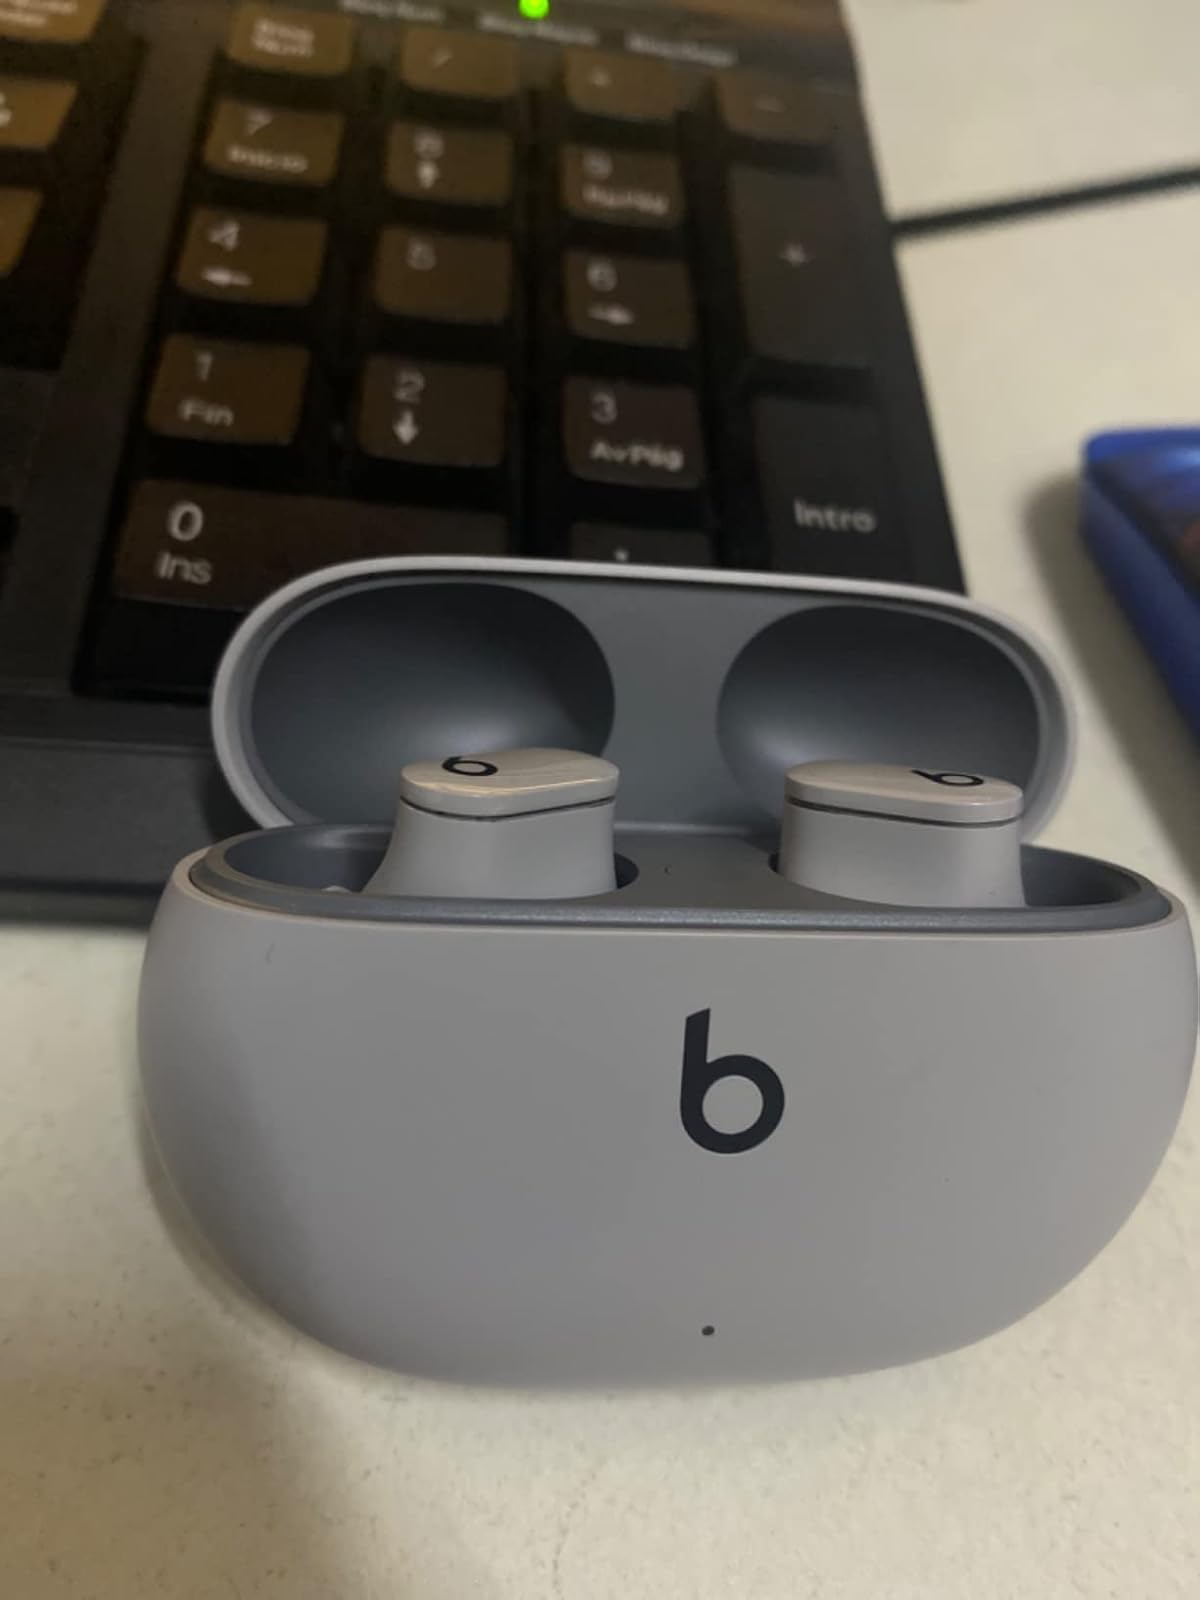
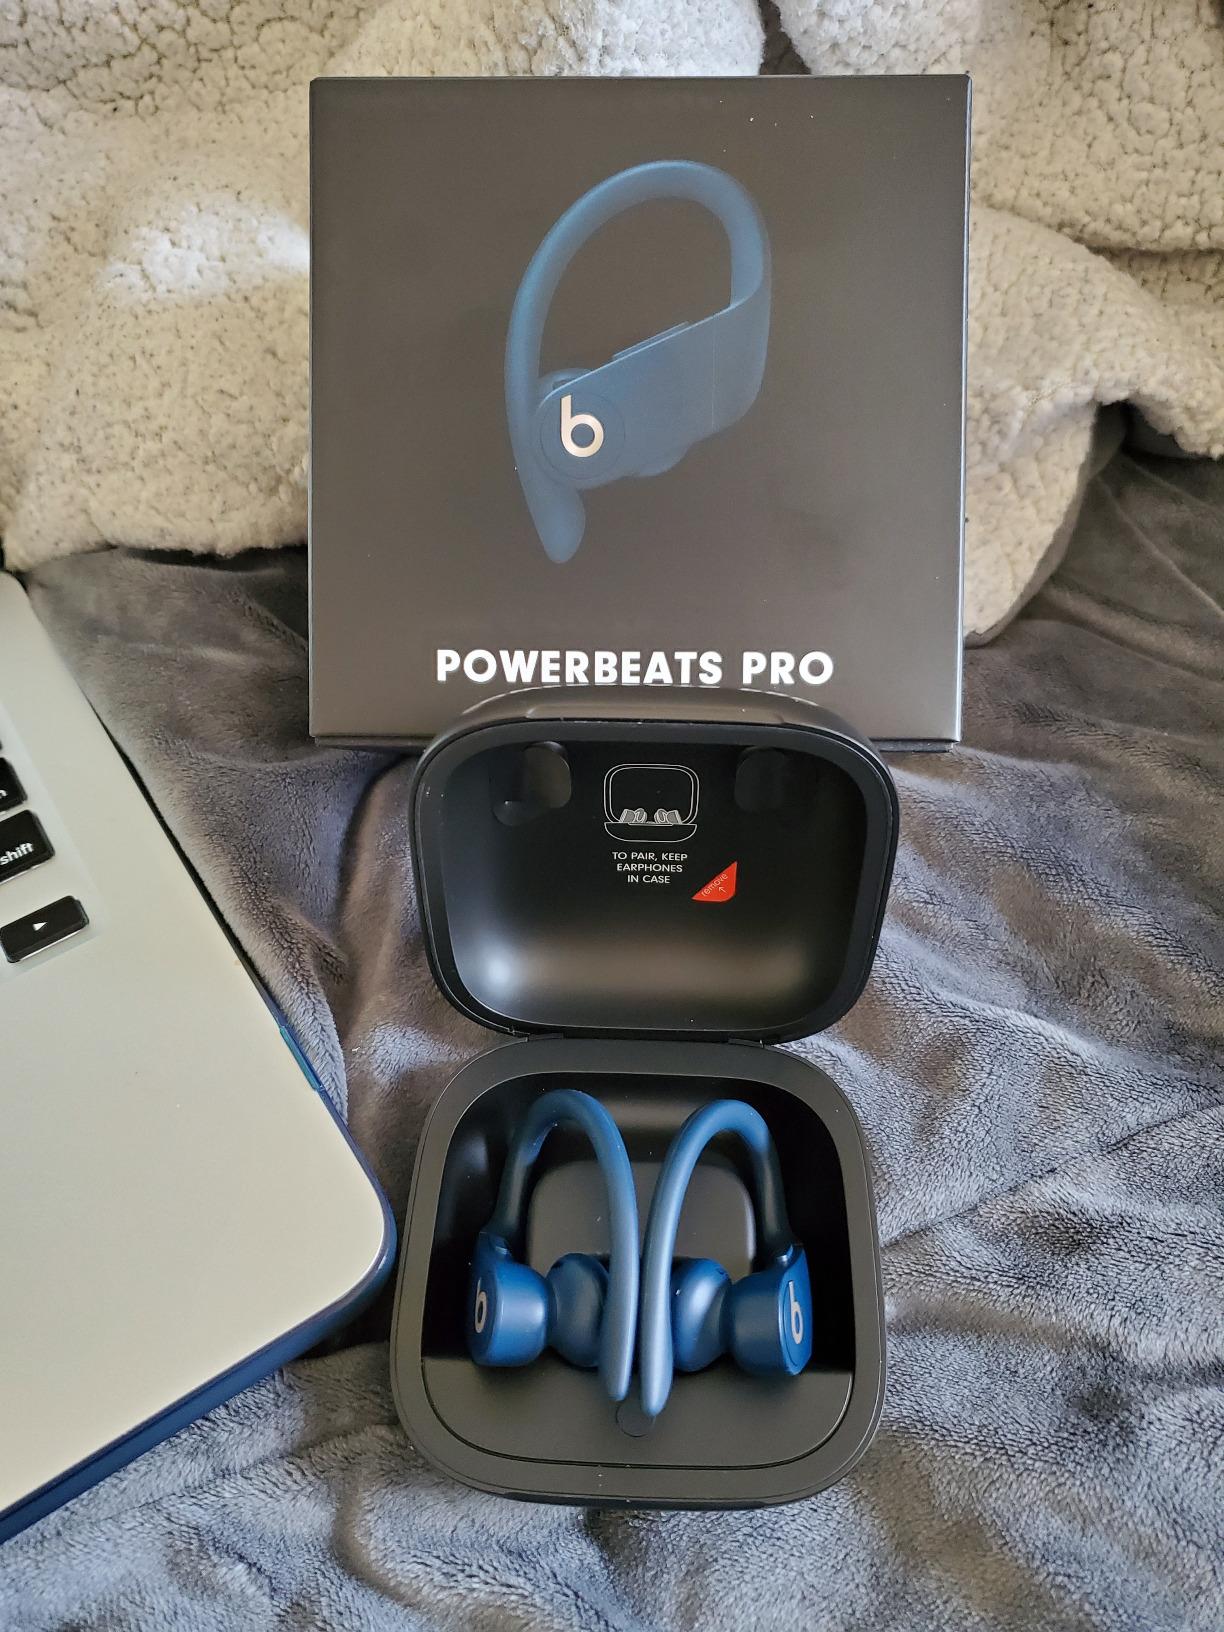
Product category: earbuds
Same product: no